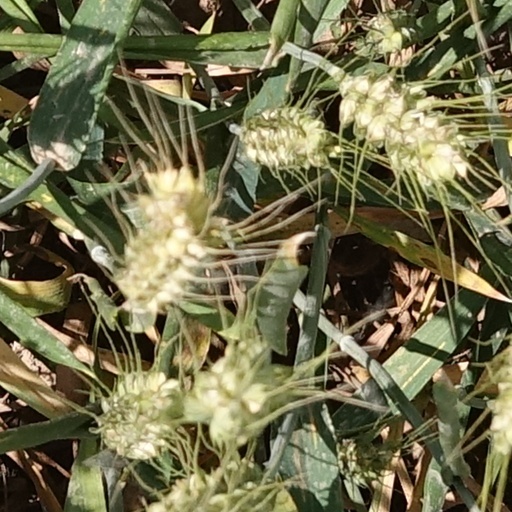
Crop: wheat